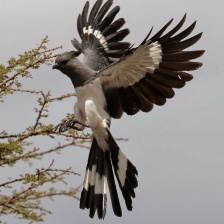
Species: GO AWAY BIRD
Scientific name: CORYTHAIXOIDES CONCOLOR